Citizens' Commission to Investigate the FBI

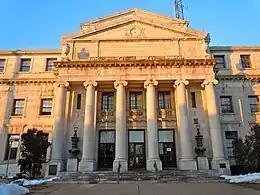
Delaware County Courthouse in Media, Pennsylvania

The burglars did extensive surveillance of the FBI office, to ensure they knew when the office was empty and when the streets were unlikely to have police patrols. The break-in was perpetrated on the day of Joe Frazier and Muhammad Ali's Fight of the Century. The burglars confirmed in subsequent interviews this was done in the hope that the building manager and the residents upstairs would be glued to their radios to hear the summaries of the fight.